Kashmar

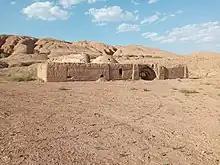
Tala Abad Watermill

Atashgah Castle is a castle in the city of Kashmar, and is one of the attractions of Kashmar. This castle was built by the Sasanian government and it was famous in ancient times.